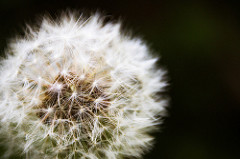
Flower: dandelion